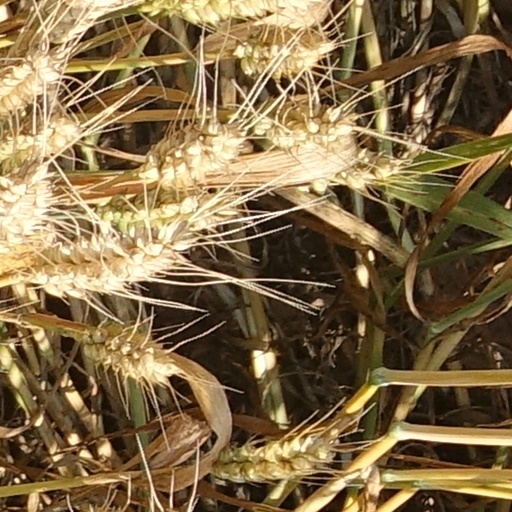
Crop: wheat